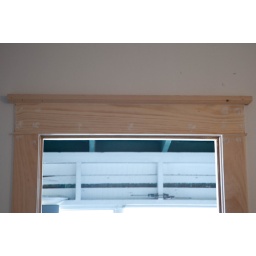
Door &amp;amp; window frame work done by Beaux in our kitchen